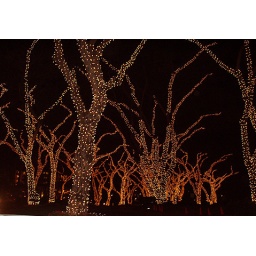
Isn't it gorgeous. What's fun is taking down the top on the convertible and running underneath the lit branches.